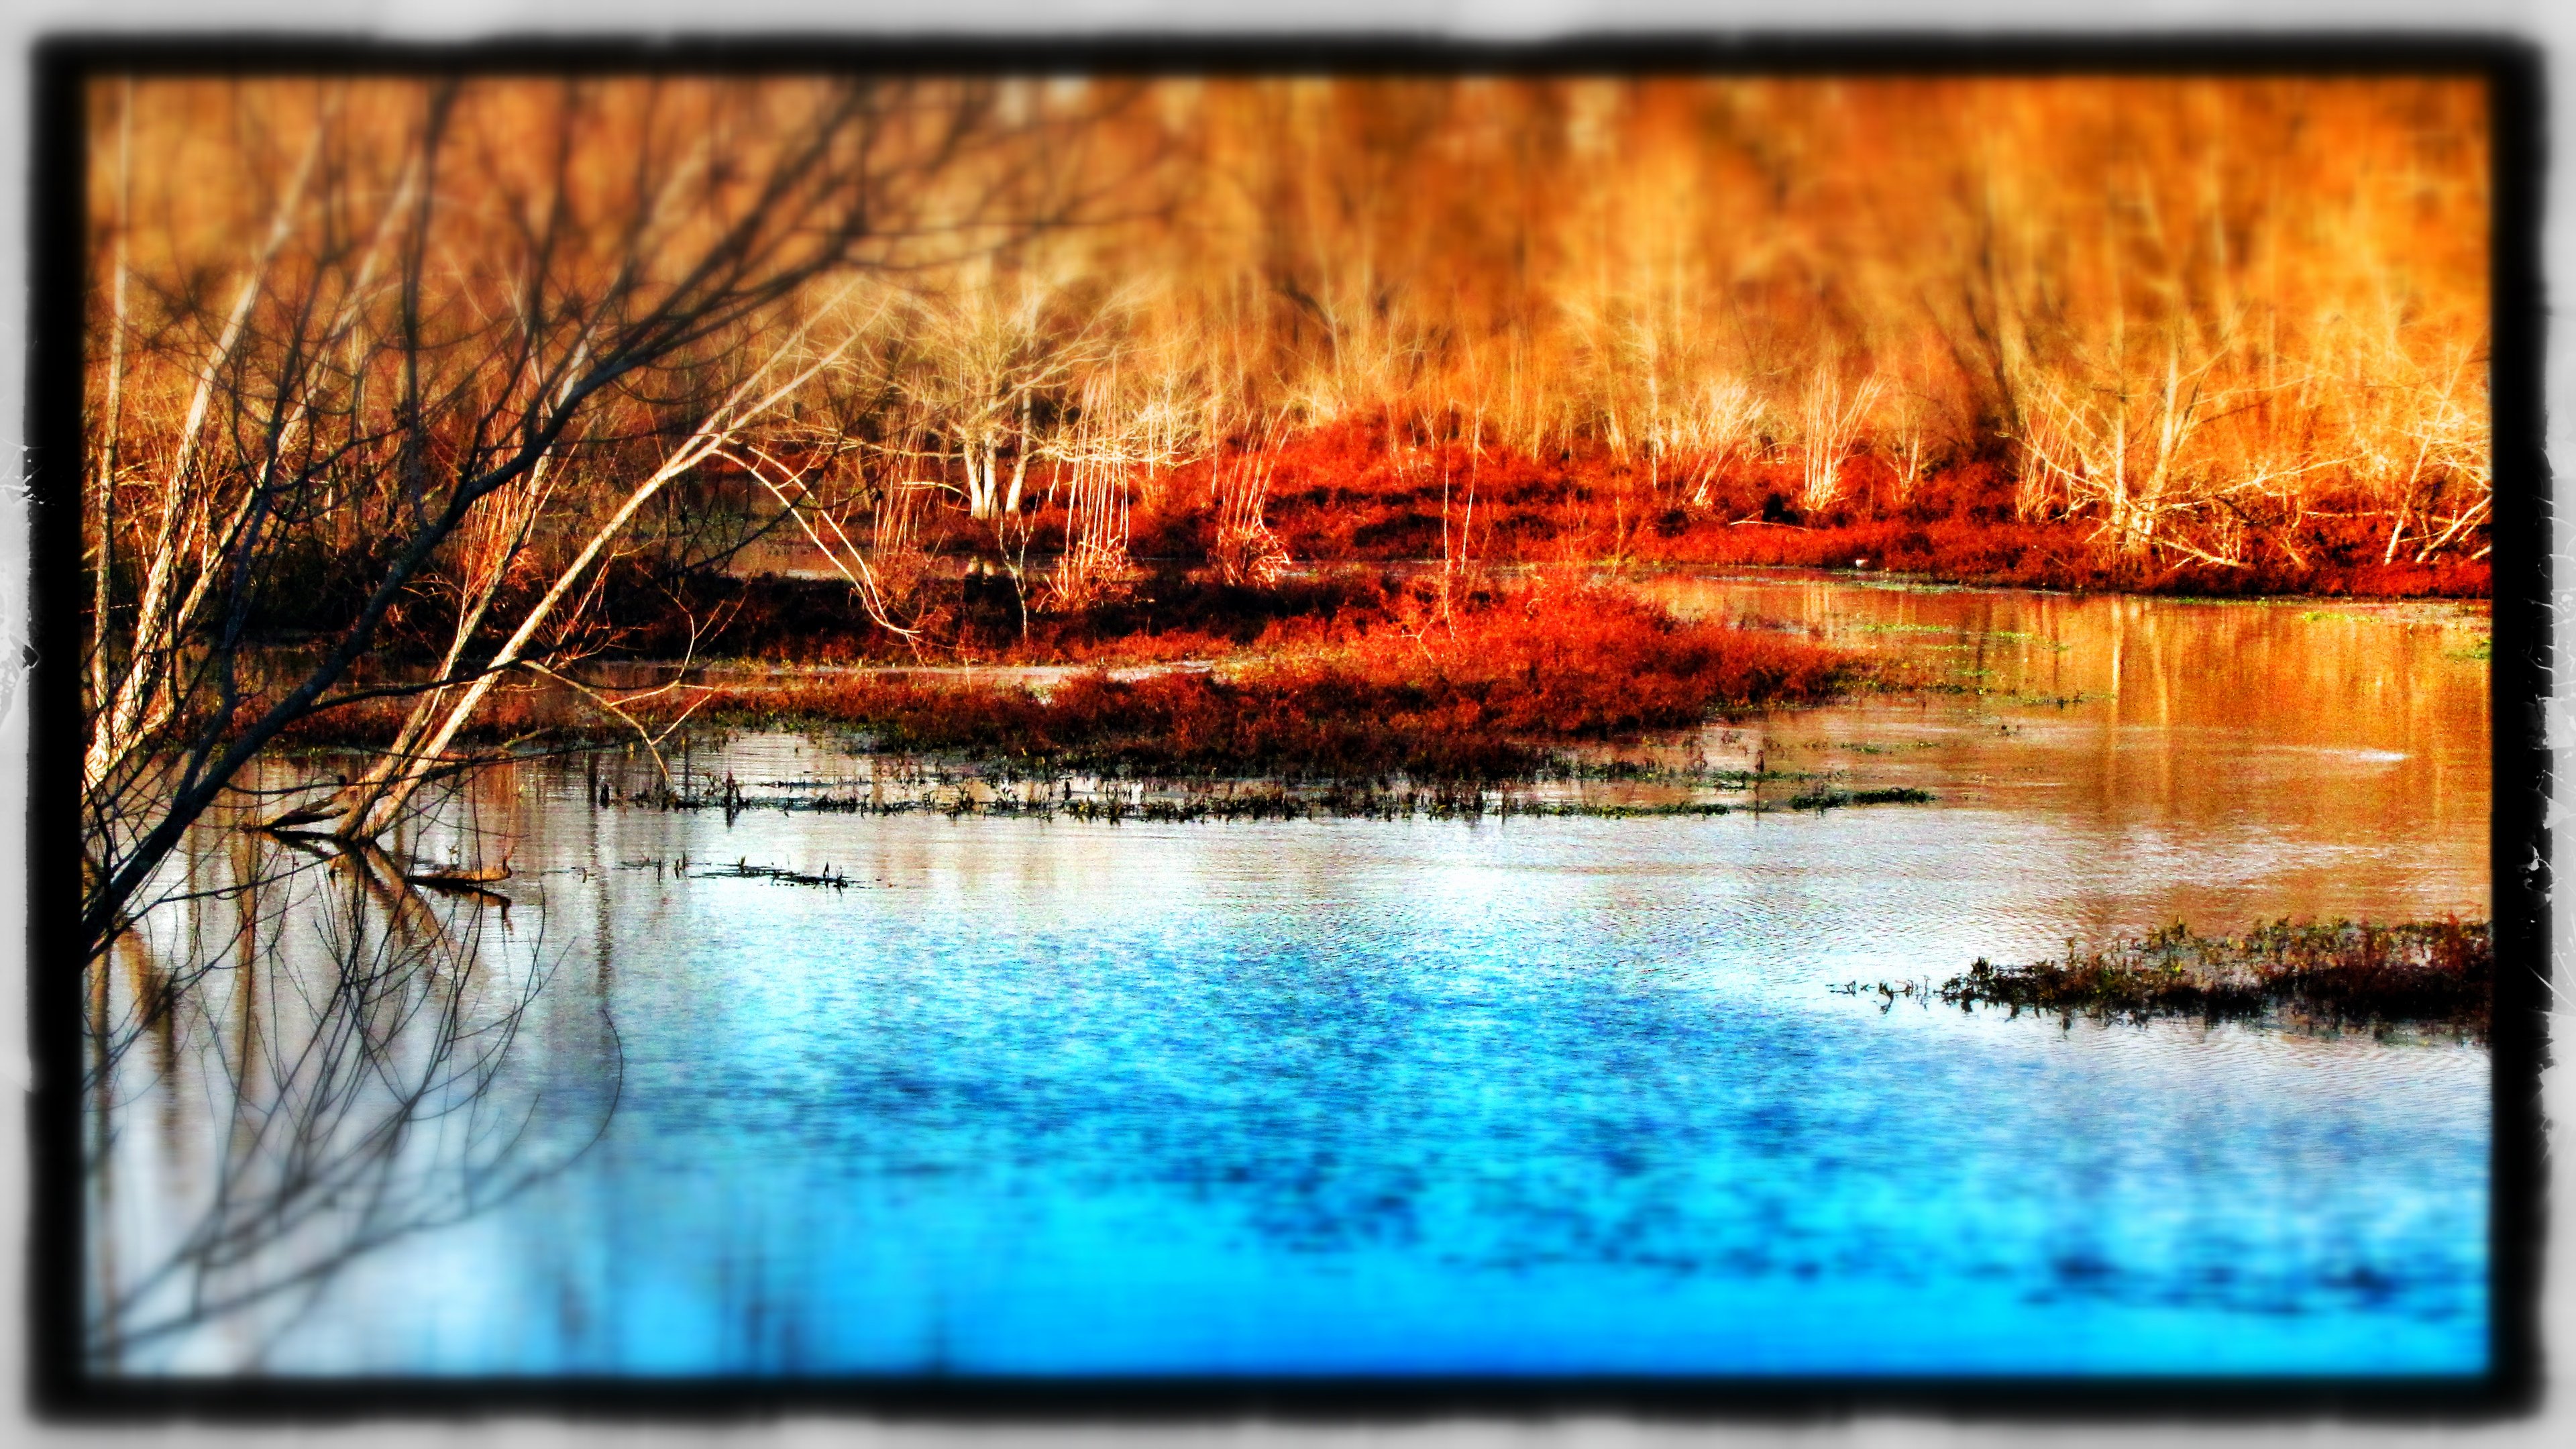
water, swamp, winter, reflection, autumn, season, material, painting, modern art